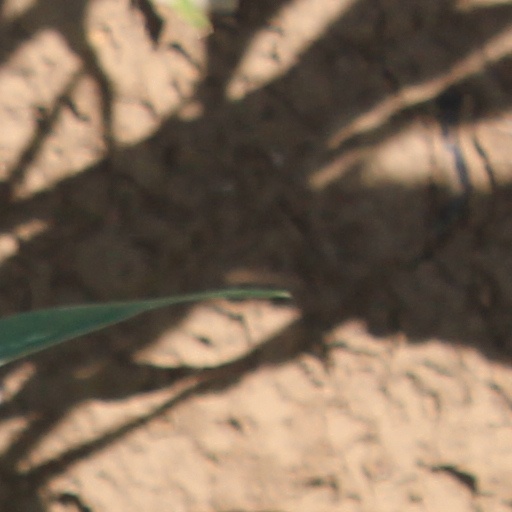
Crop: wheat